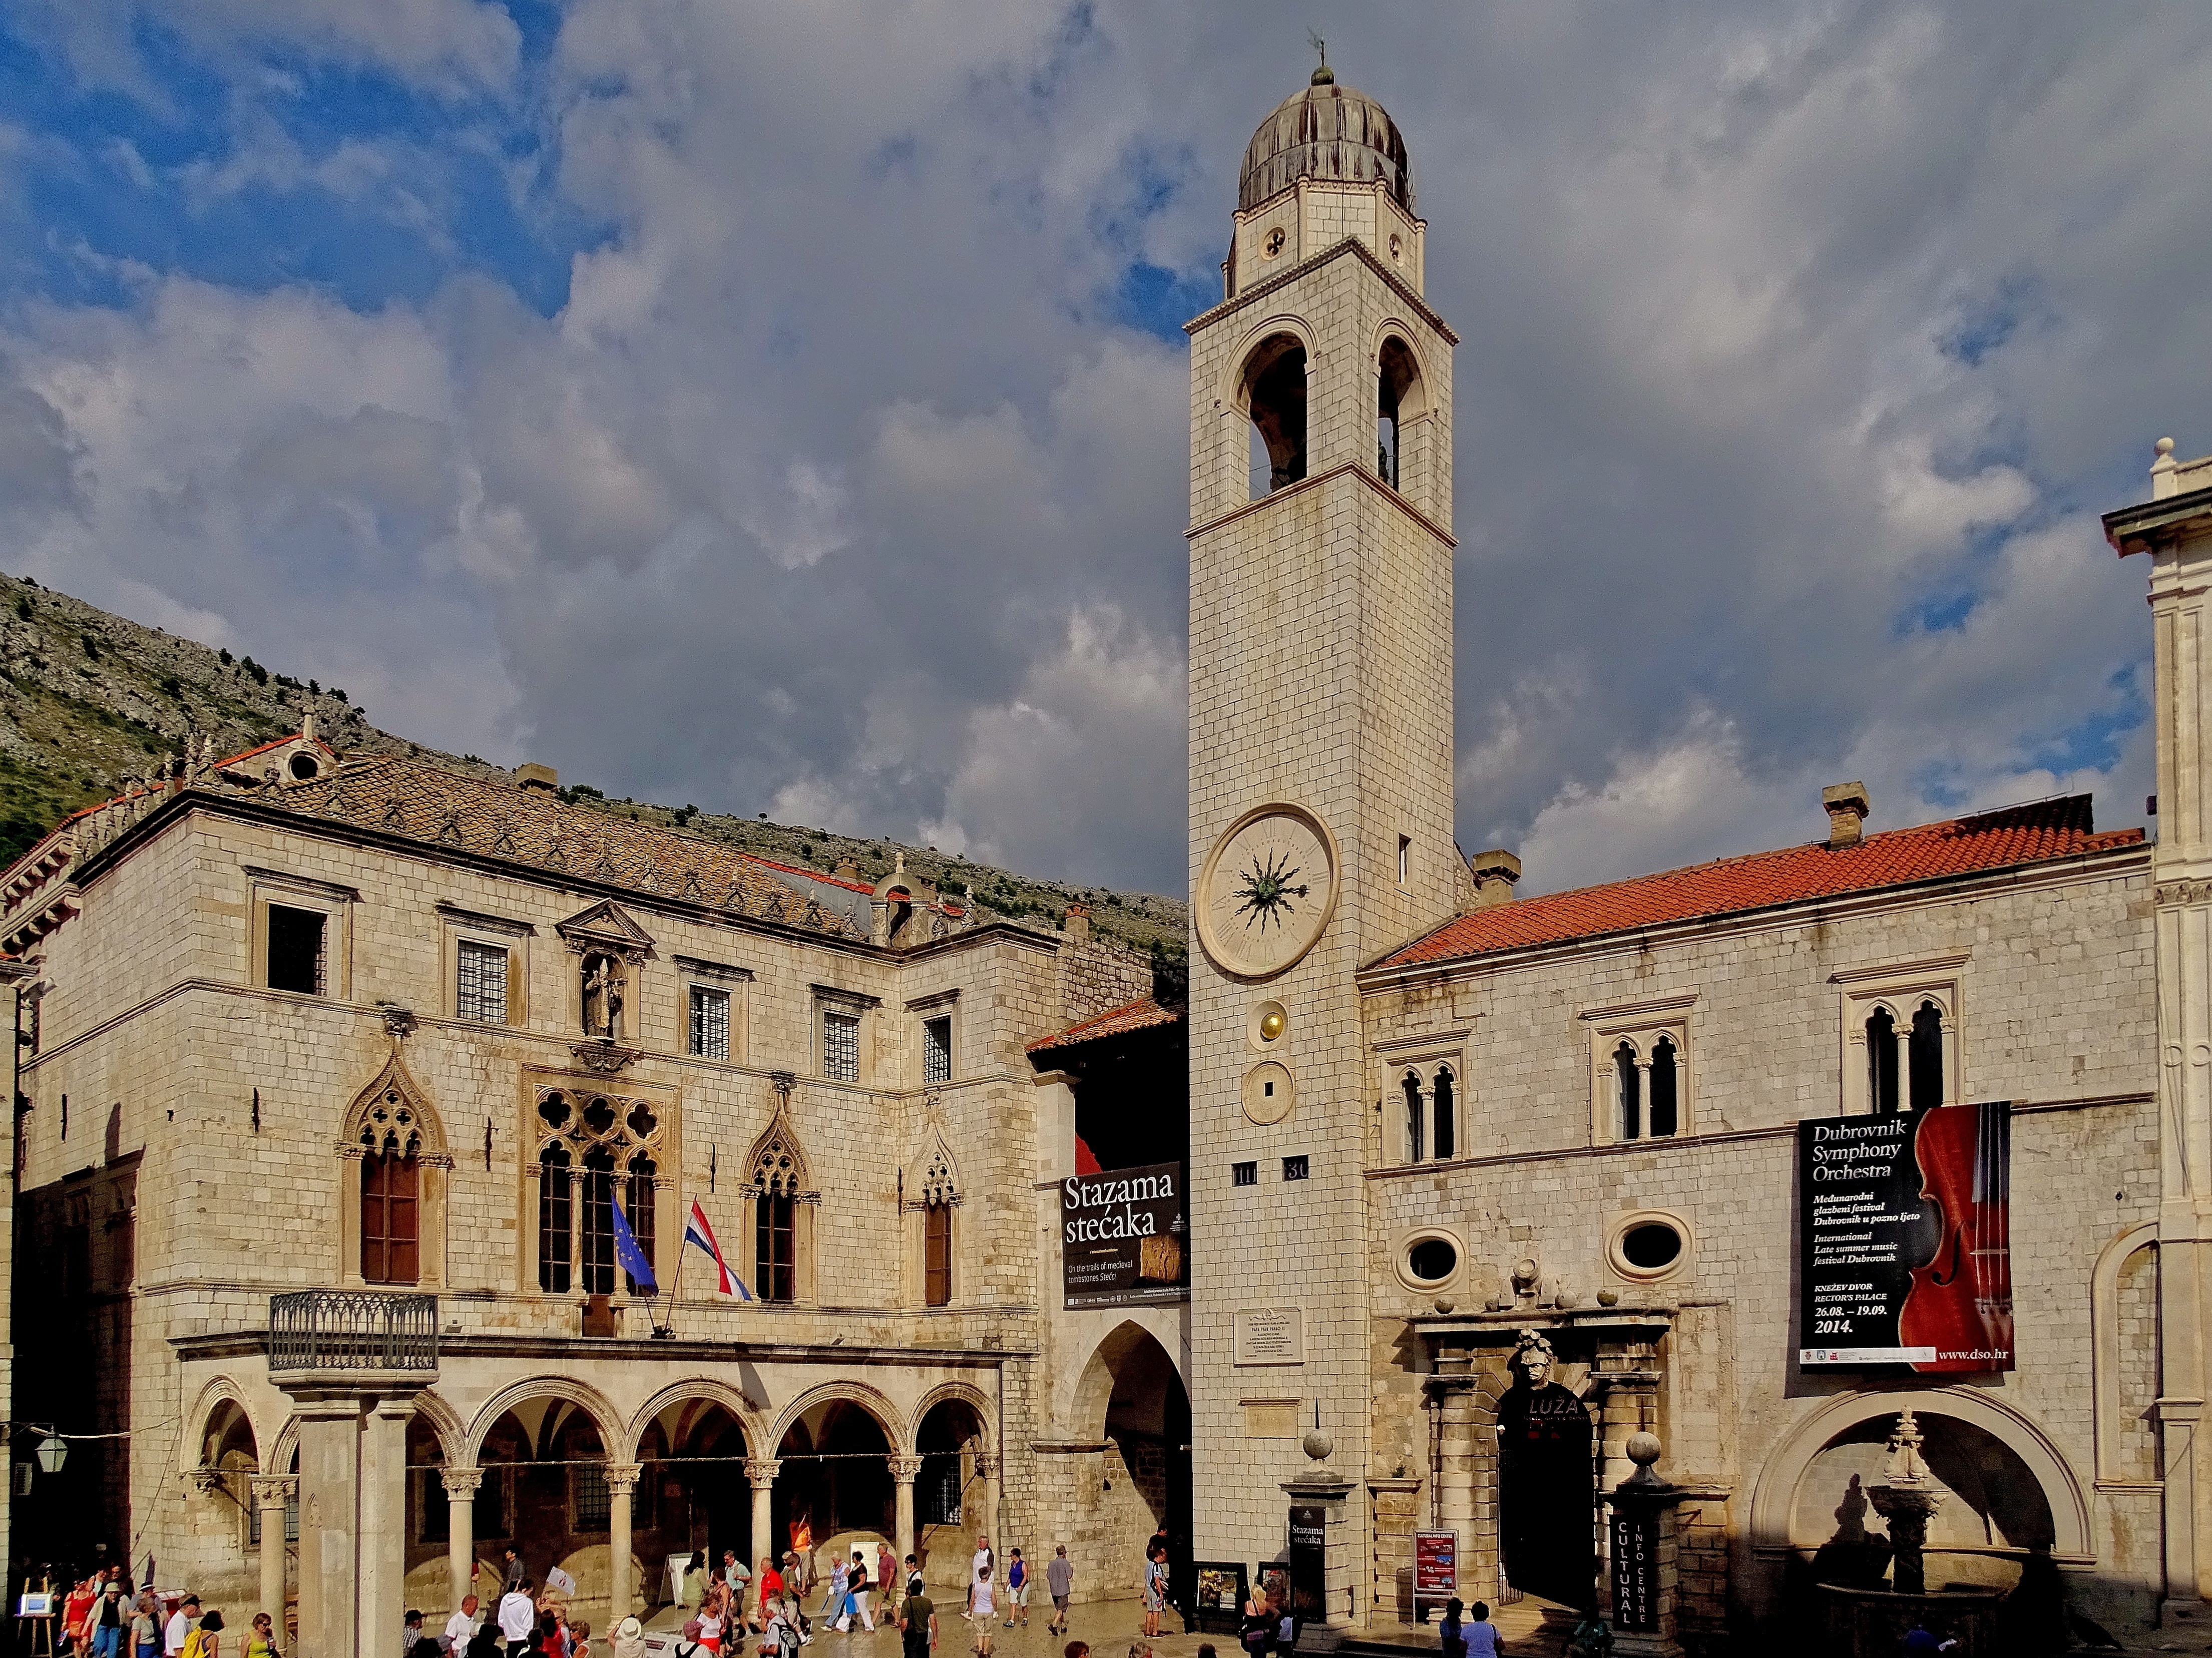
town, building, city, tower, landmark, facade, church, cathedral, tourism, place of worship, old town, croatia, steeple, dubrovnik, monastery, synagogue, town square, basilica, middle ages, ancient history, human settlement